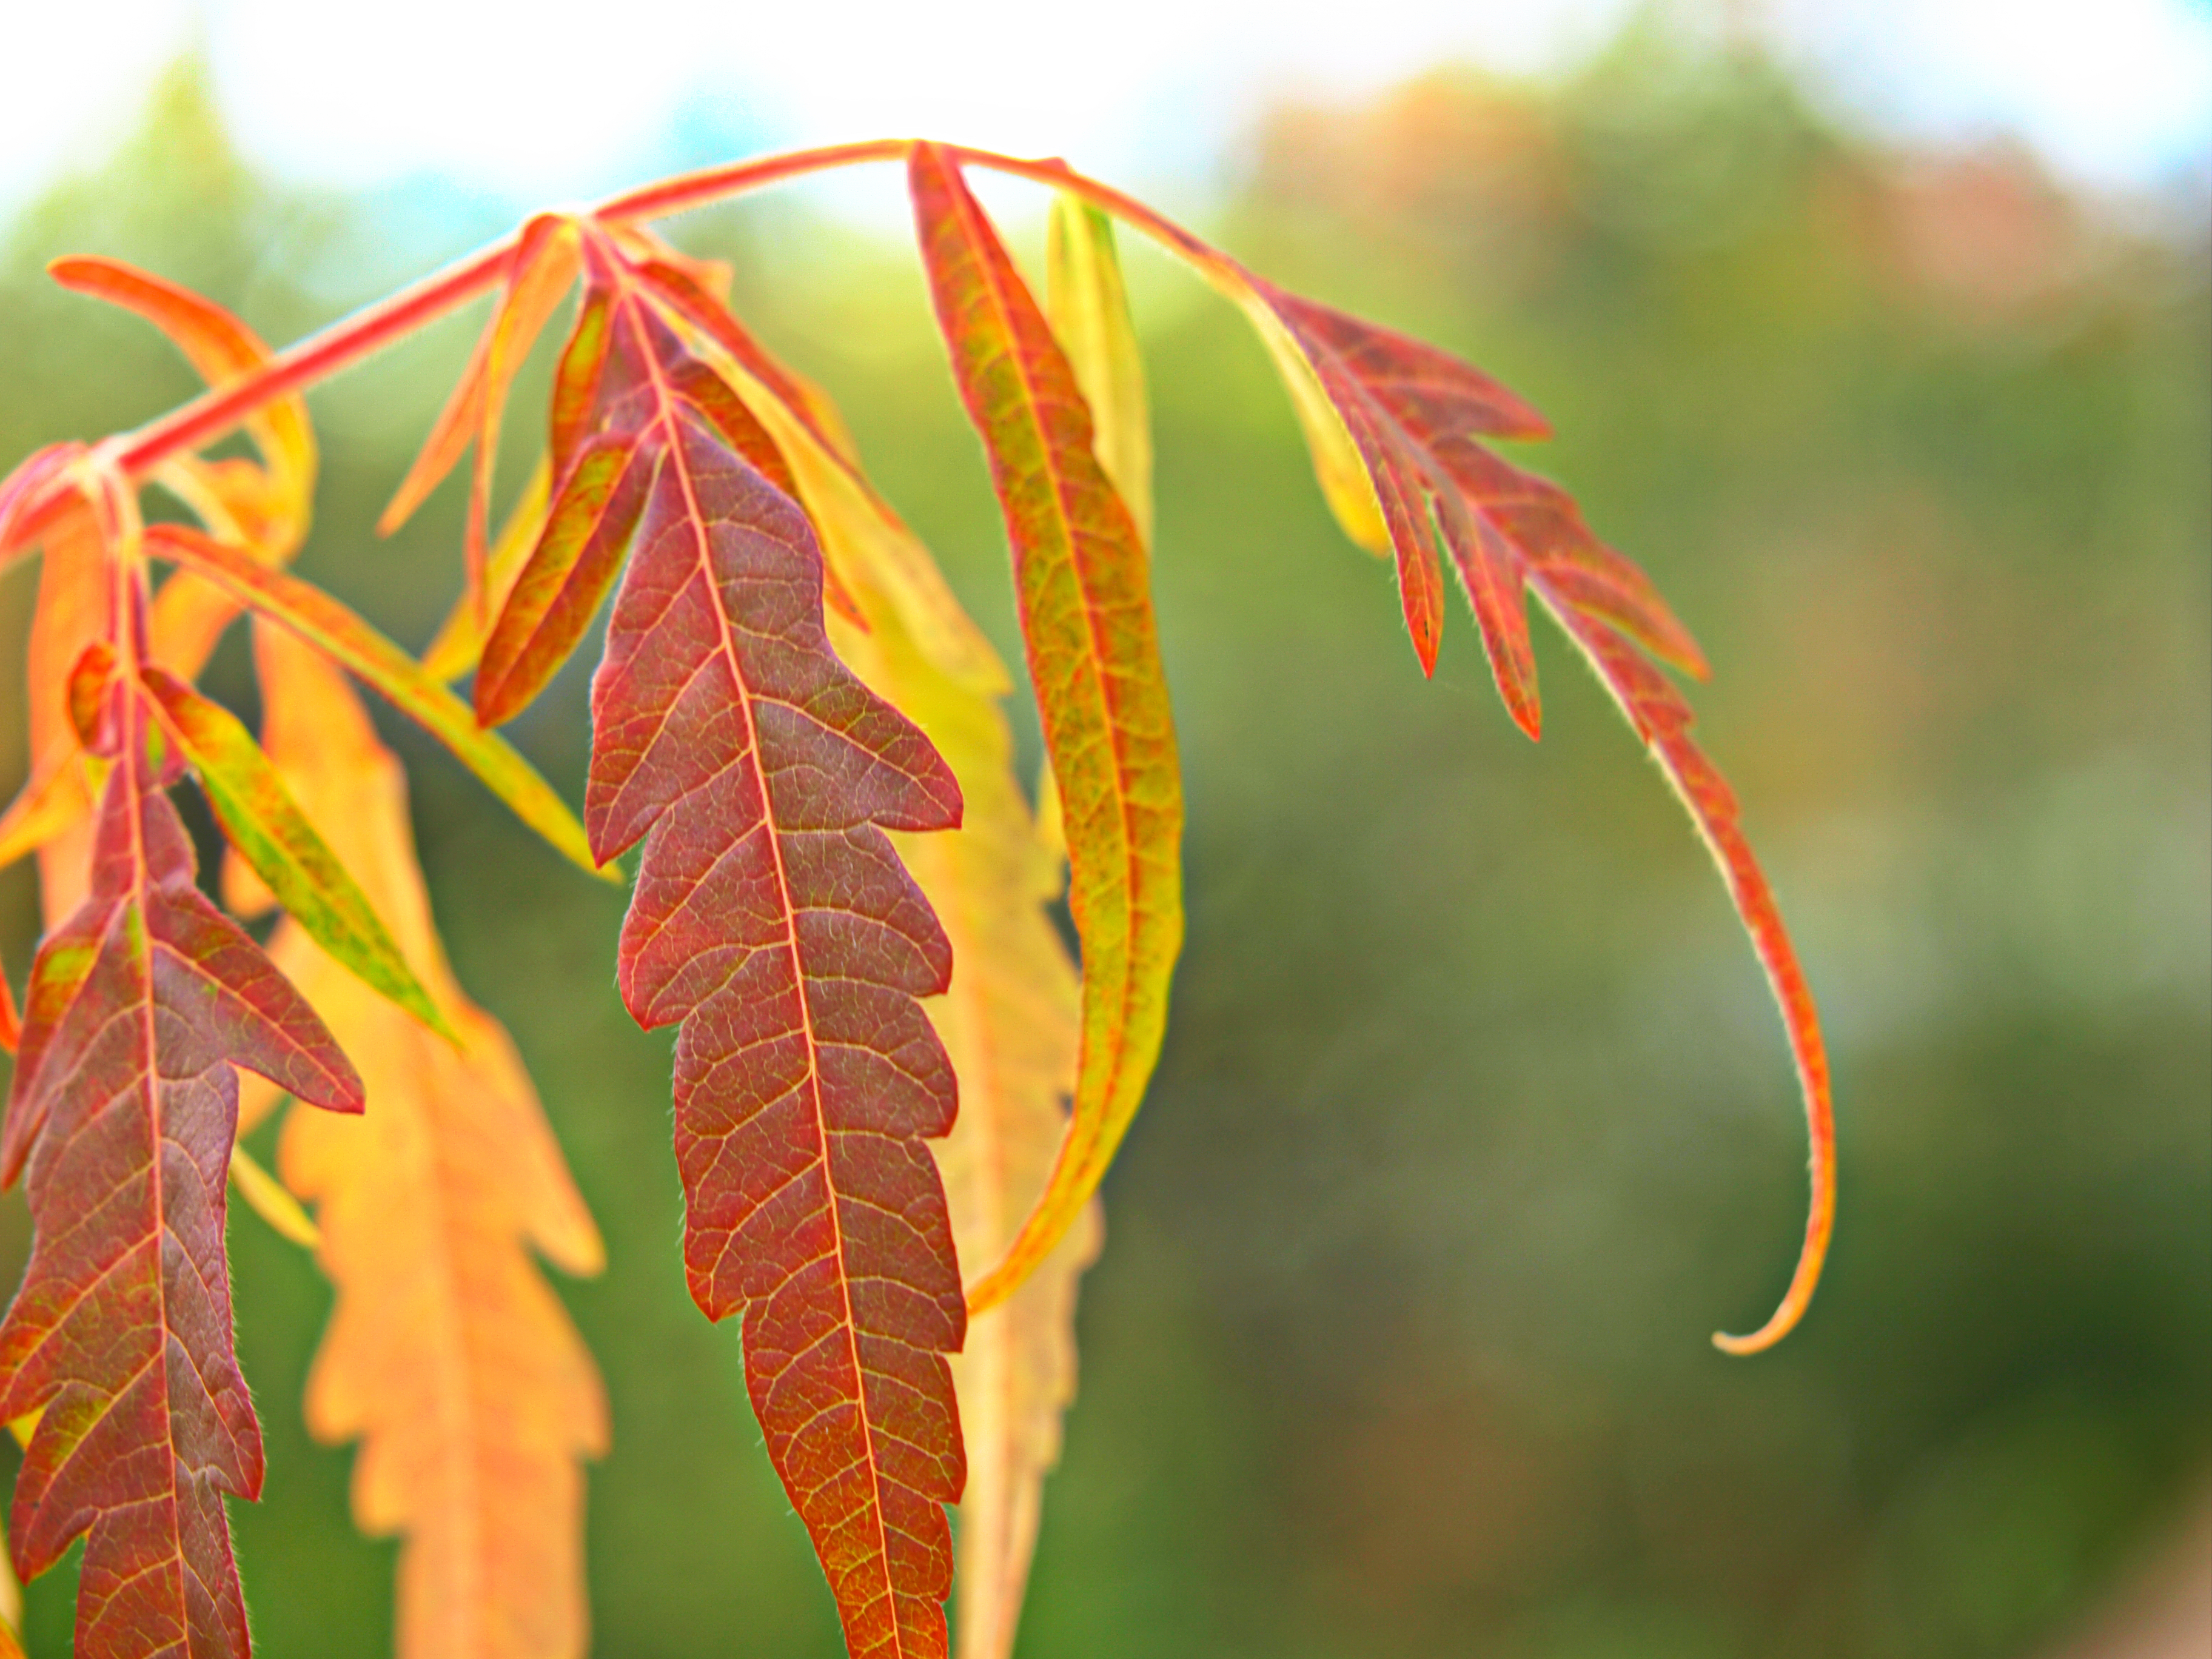
leaf, plant, flower, tree, flowering plant, terrestrial plant, autumn, plant stem